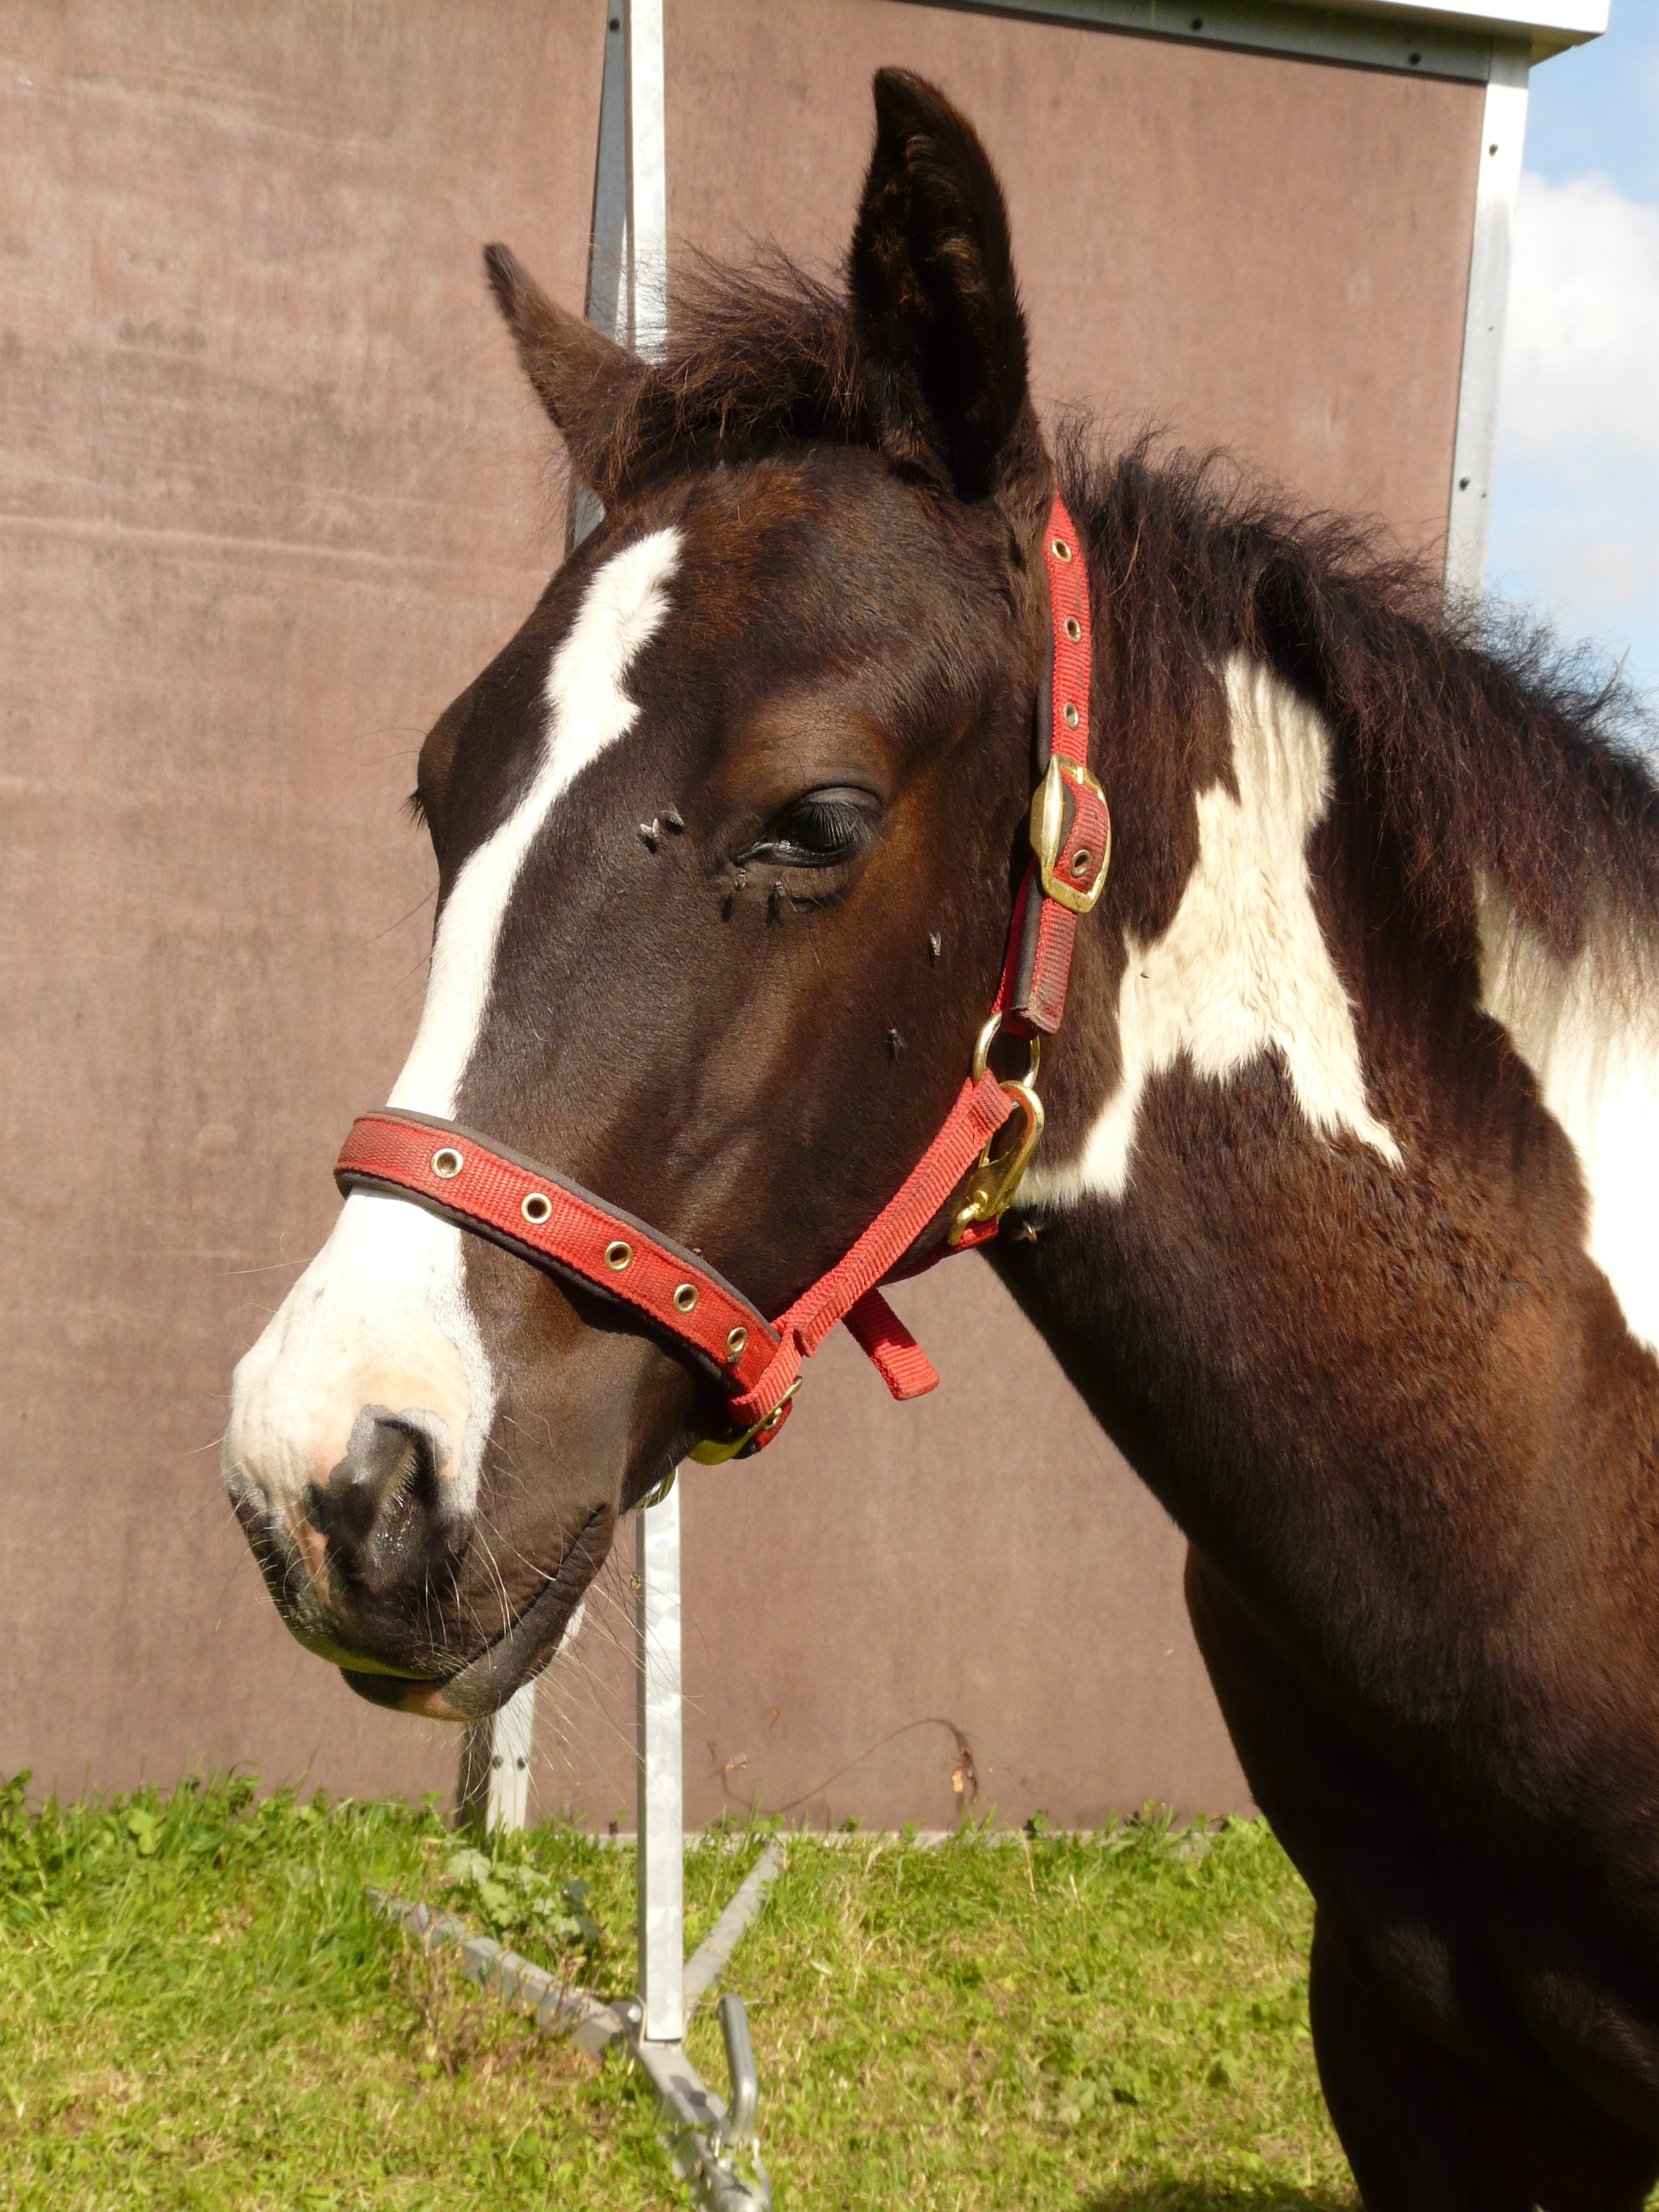
horse, brown, rein, mammal, stallion, mane, bridle, spotted, mare, colt, halter, equestrianism, pack animal, horse like mammal, mustang horse, horse harness, horse tack, english riding